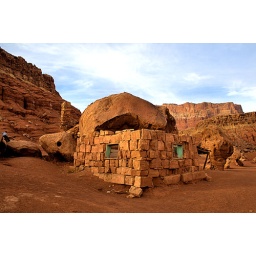
Another view of the rock house, taken on our road trip over Thanksgiving week. US 89A in northern Arizona.